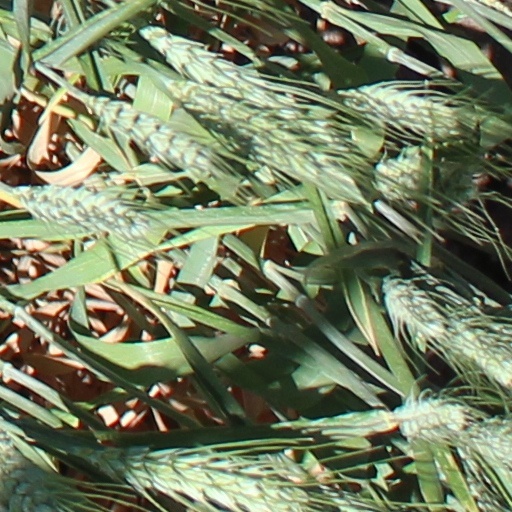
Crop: wheat